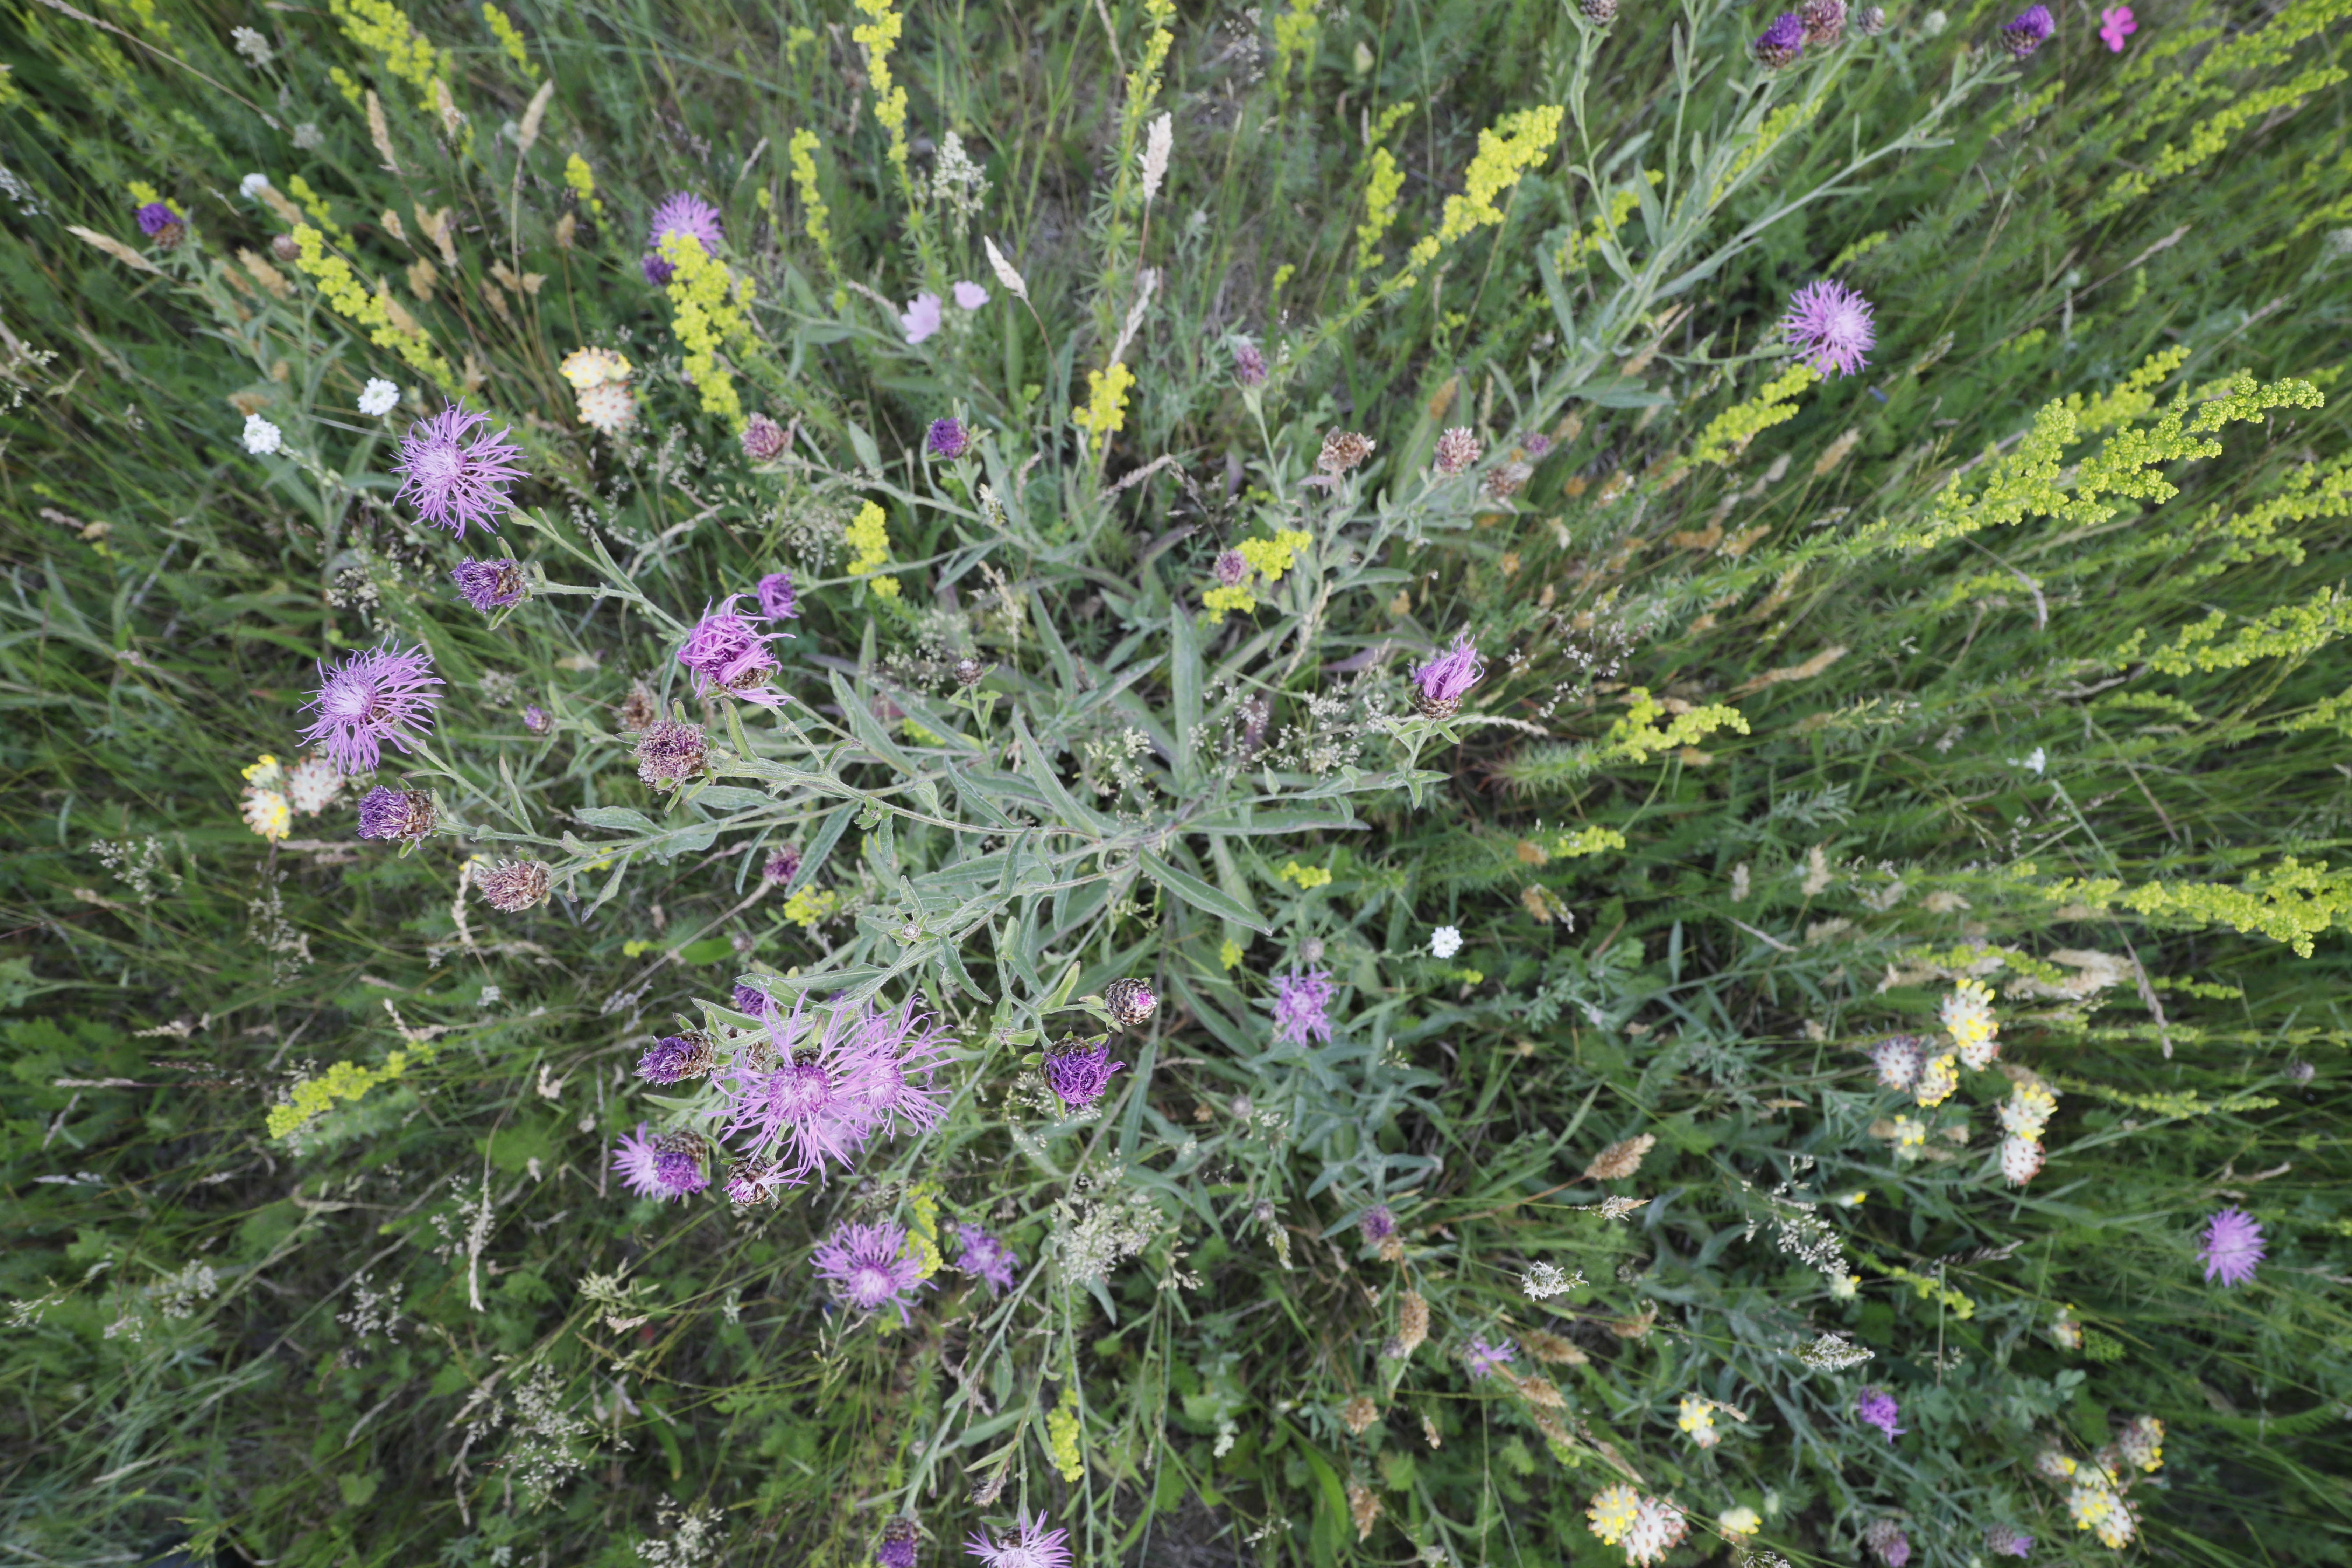
Plant species: Anthyllis vulneraria, Centaurea jacea